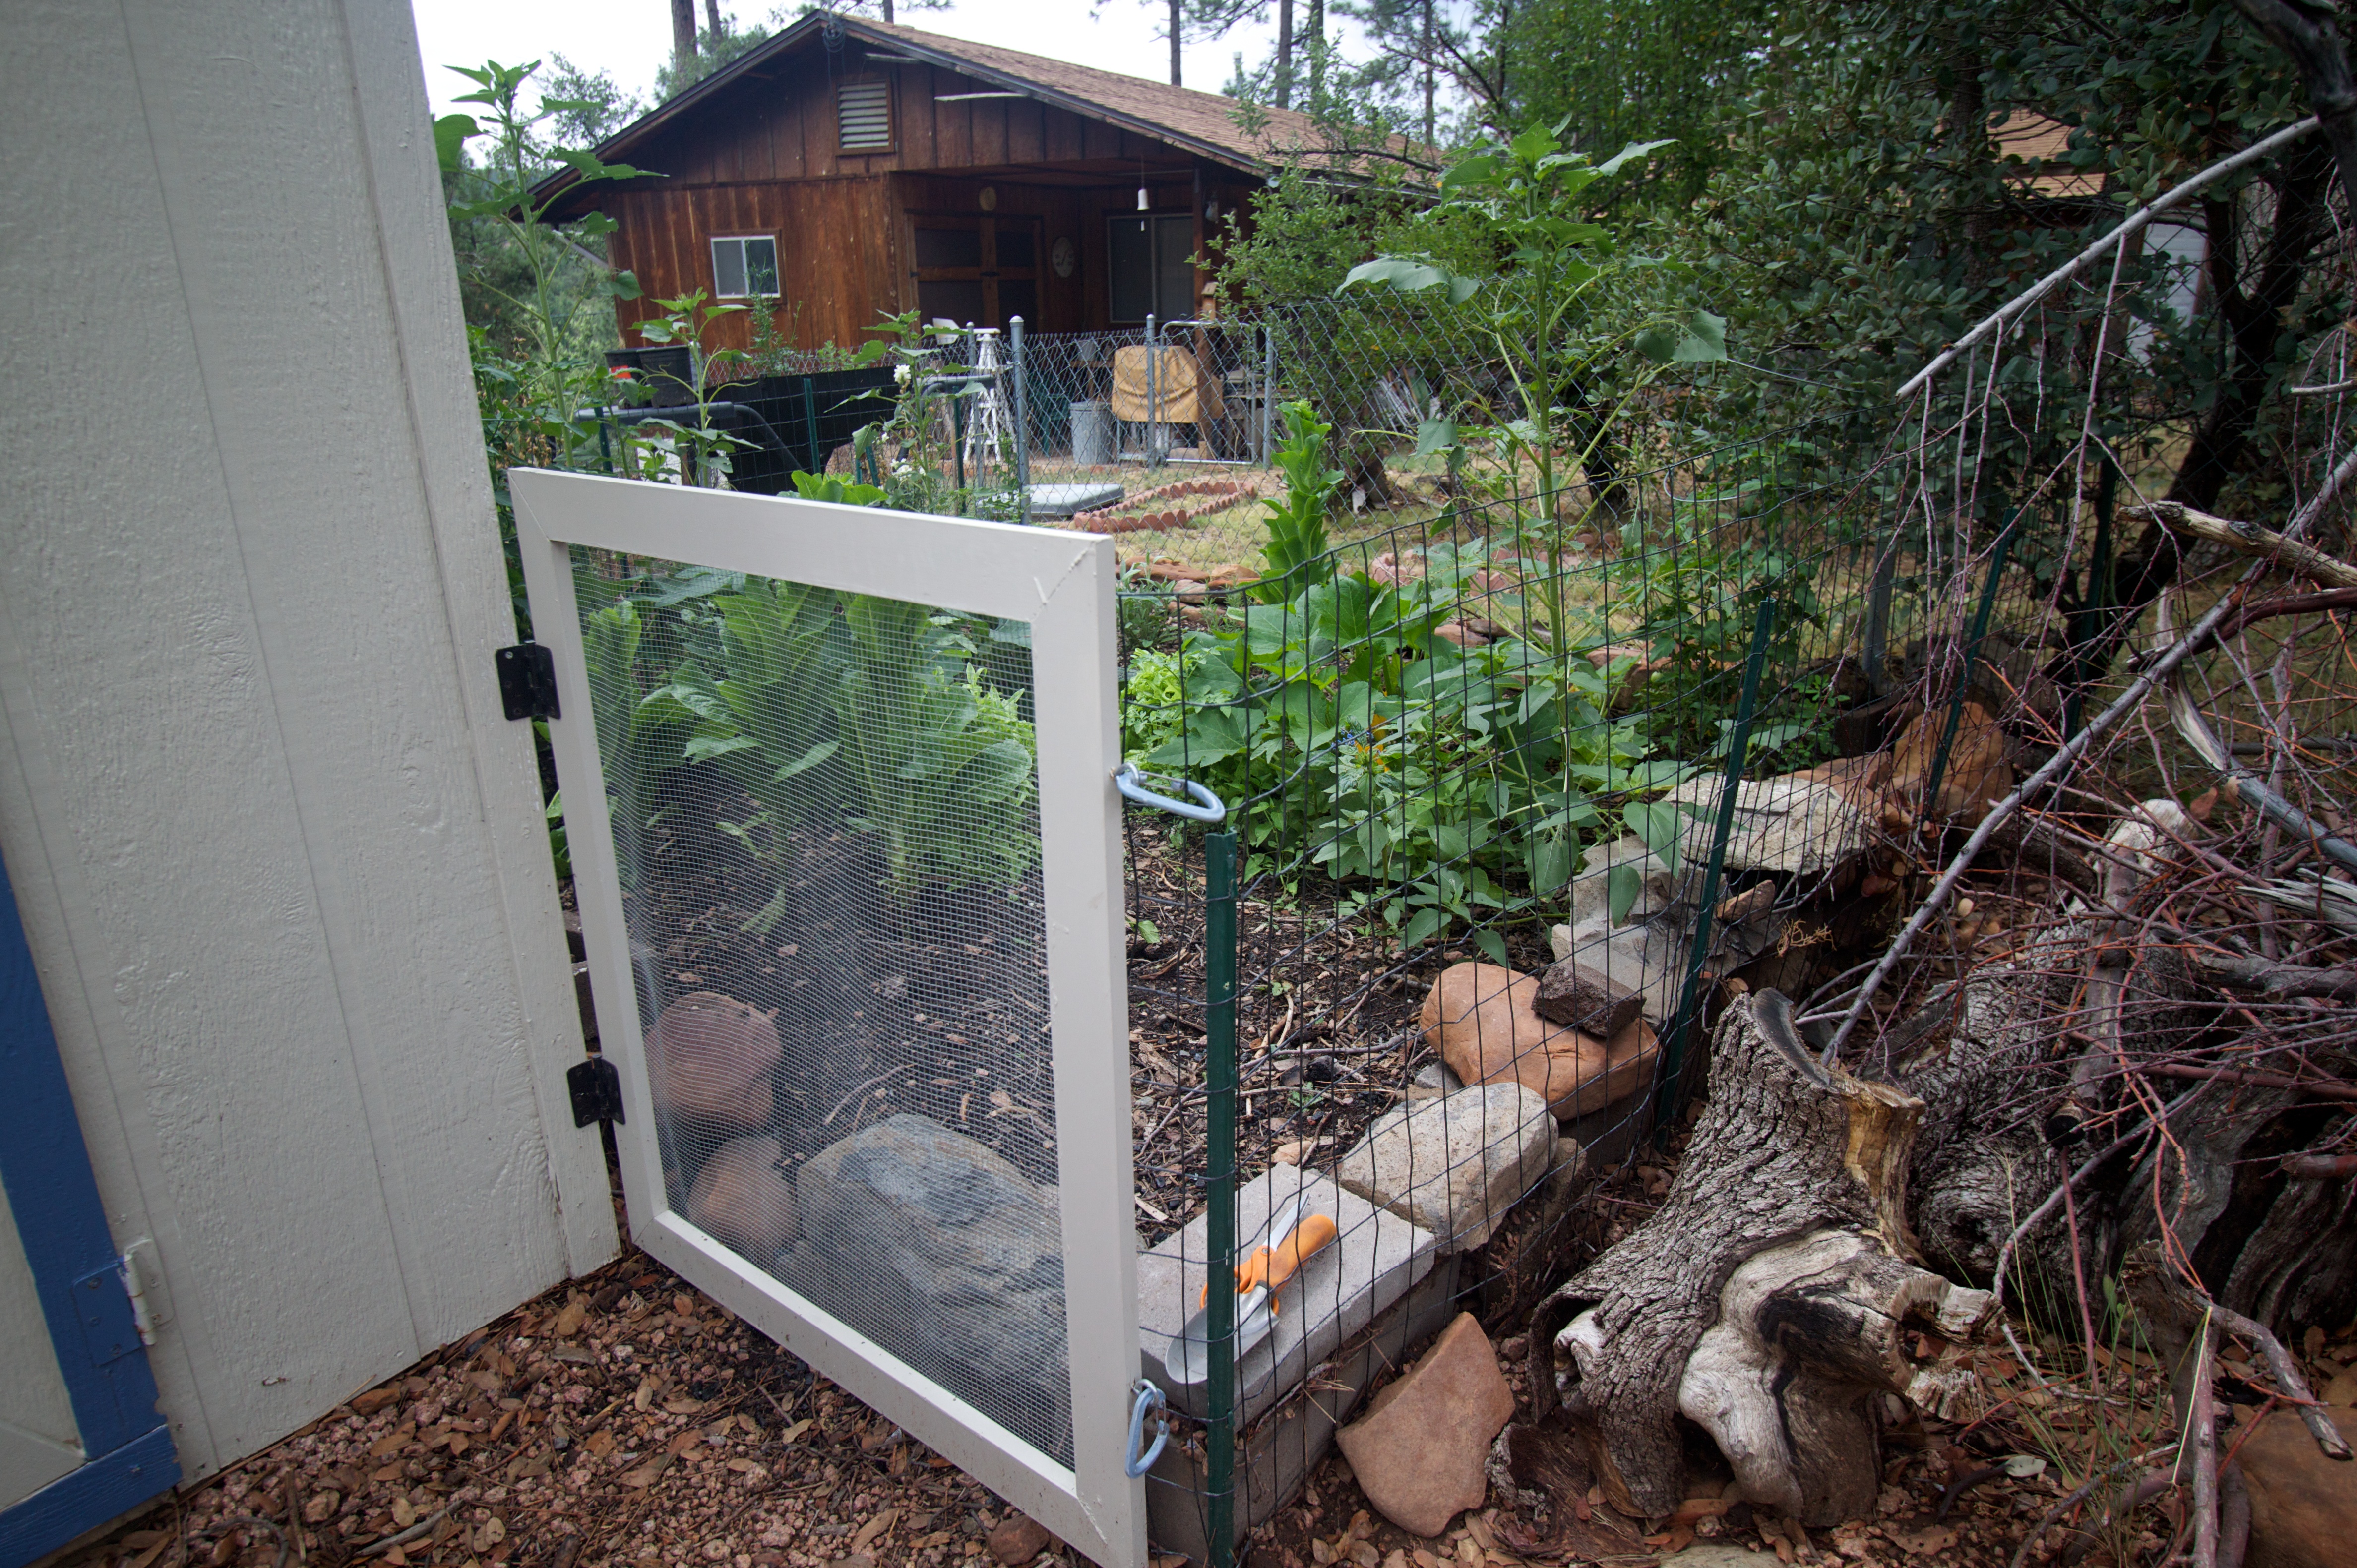
home, backyard, garden, strawberry, arizona, yard, outdoor structure